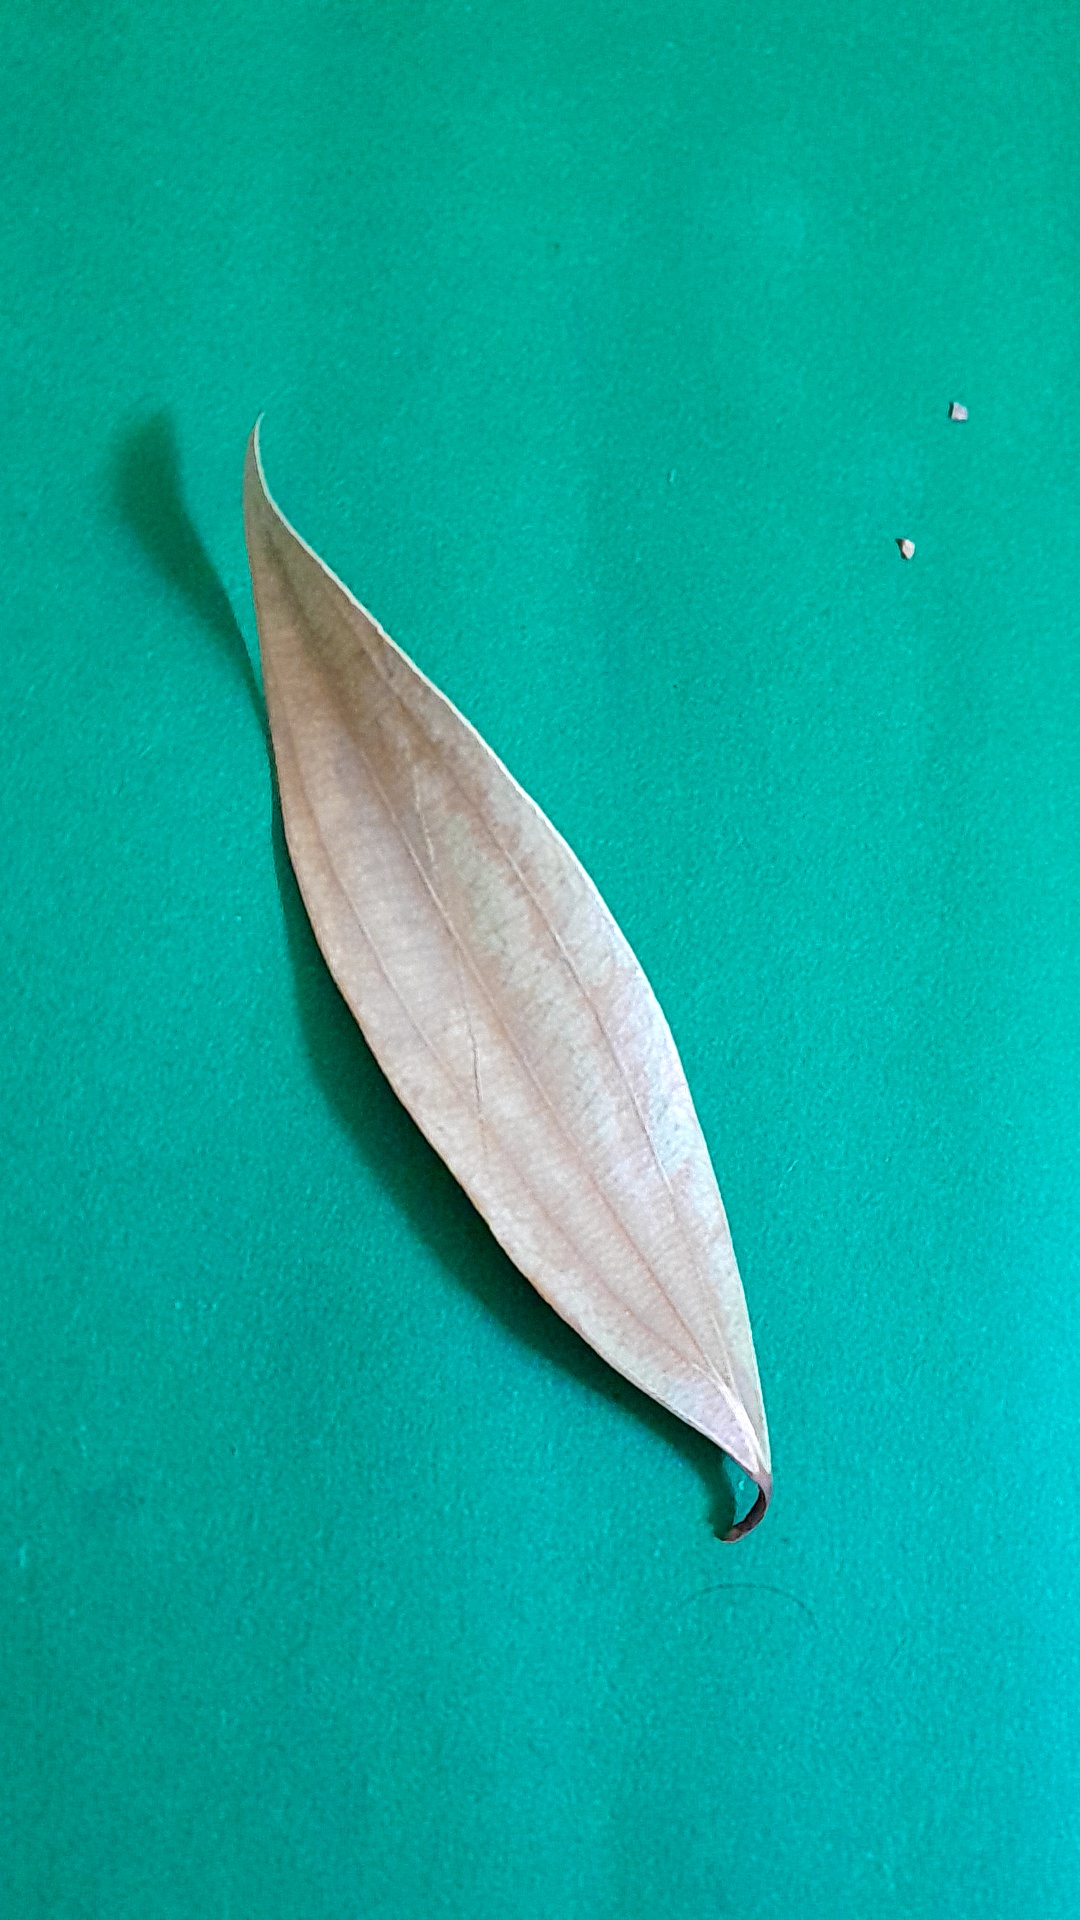
Label: Dry Leaf